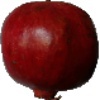
Label: pomegranate